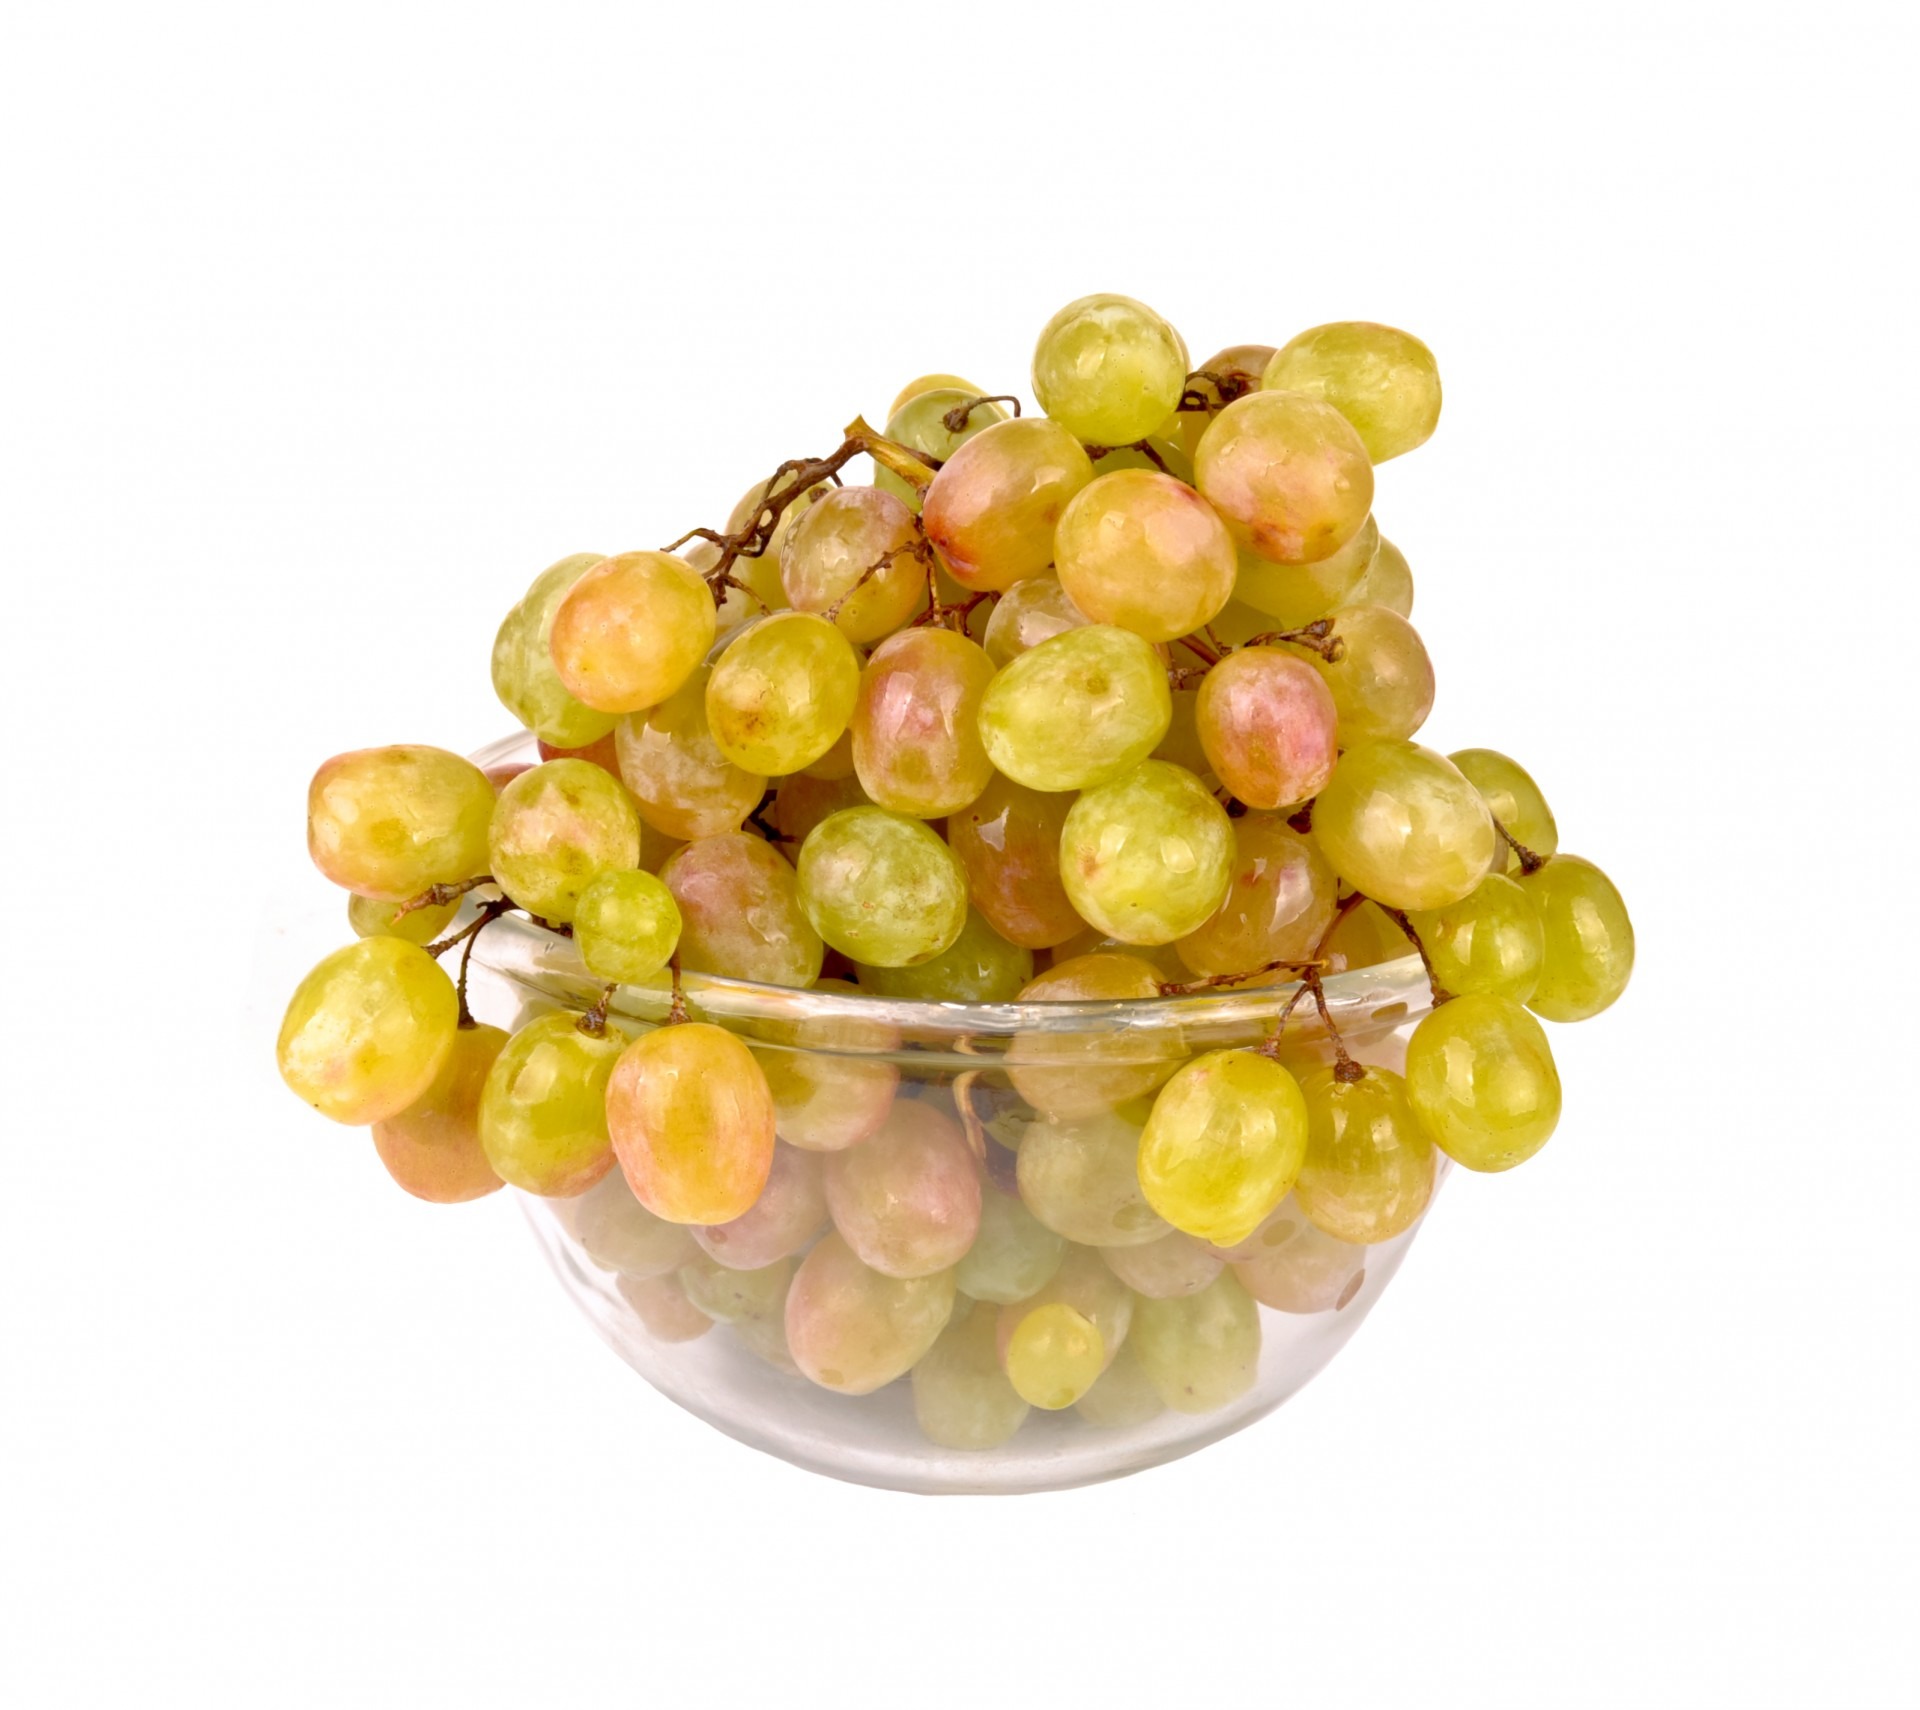
plant, grape, wine, fruit, berry, isolated, food, produce, dessert, flowering plant, vitis, sultana, land plant, grapevine family